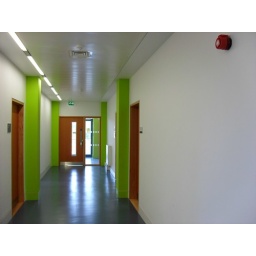
Corridor in HDTI building where our office is